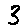
Label: 3